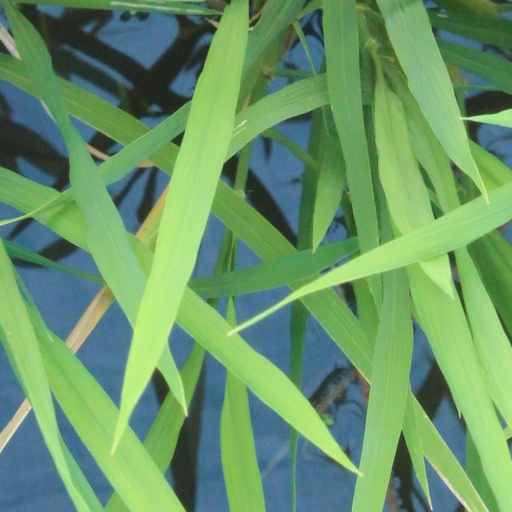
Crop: rice